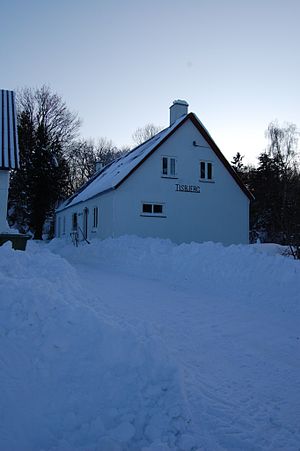
Tisbjerg
Tisbjerg, vinter 2009.
Tisbjerg (foto1)
"Tisbjerg er et areal i Kongens Tisted Sogn i Rebild Kommune. Stedbetegnelsen dækker over en gravhøj placeret på toppen af Tisbjerg 73m over havet. Neden for denne bakke ligger gården Tisbjerg bygget i 1938. Ejendommen er et firelænget nedlagt landbrug. Navnet ""Tis"" stammer formentlig oprindeligt fra oldnordisk og kommer fra det oldnordiske gudenavn ""Tyr"" som senere er blevet til ""Tis"" – altså ""Tyrs bjerg eller bakke"".